Francisco González Bocanegra

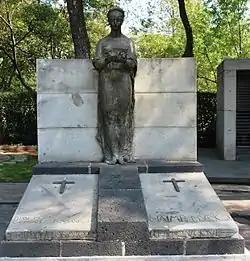
Tomb of Francisco González Bocanegra and Jaime Nunó Roca at the Panteón Civil de Dolores in Mexico City.

On November 12, 1853, President Antonio López de Santa Anna announced a competition to write a national anthem for Mexico. The competition offered a prize for the best poetic composition representing patriotic ideals. González, a talented poet, was not interested in participating in the competition. He argued that writing love poems involved very different skills from the ones required to write a national anthem. His fiancée, Guadalupe González del Pino (or Pili), had undaunted faith in her fiancé's poetic skills and was displeased with his constant refusal to participate in spite of her constant prodding and requests from their friends. Under false pretenses, she lured him to a secluded bedroom in her parents' house, locked him into the room, and refused to let him out until he produced an entry for the competition. Inside the room in which he was temporarily imprisoned were pictures depicting various events in Mexican history which helped to inspire his work. After four hours of fluent (albeit forced) inspiration, Francisco regained his freedom by slipping all ten verses of his creation under the door. After Francisco received approval from his fiancée and her father, he submitted the poem and won the competition by unanimous vote. González was announced the winner in the publication Official Journal of the Federation (DOF) on February 3, 1854.